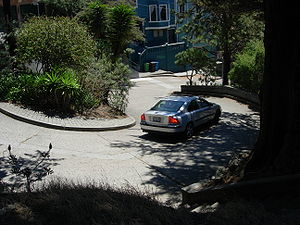
Vermont Street (San Francisco)
Vermont Street, San Francisco
Vermont Street er en gade i San Francisco i Californien, USA. Den ligger i det område af byen, der kaldes Potreo Hill. Vejen begynder ved Division Street i området SoMa og går mod syd til 22nd Street. Det meste af strækningen går Vermont Street parallelt med U.S. Highway 101.